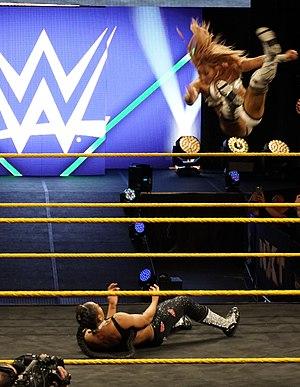
Kaori Housako née le 23 septembre 1988 à Hikari est une ancienne catcheuse japonaise connue sous le nom de Kairi Sane. Elle a été connue pour son travail à la World Wrestling Entertainment.